Kind Hearts and Coronets

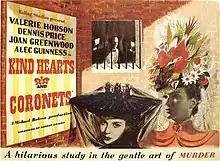
Original British film poster by James Fitton

Kind Hearts and Coronets is a 1949 British crime black comedy film directed by Robert Hamer. It features Dennis Price, Joan Greenwood, Valerie Hobson and Alec Guinness; Guinness plays eight characters. The plot is loosely based on the novel "Israel Rank: The Autobiography of a Criminal" (1907) by Roy Horniman. It concerns Louis D'Ascoyne Mazzini, the son of a woman disowned by her aristocratic family for marrying out of her social class. After her death, a vengeful Louis decides to take the family's dukedom by murdering the eight people ahead of him in the line of succession to the title.